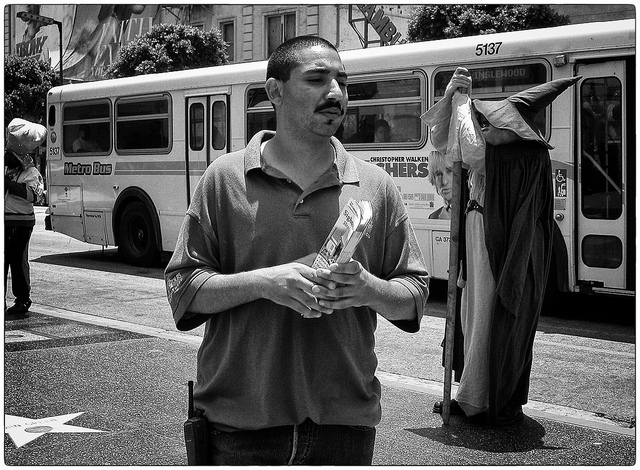
A man is on the street next to a bus.

A man is holding a box of some sorts near a bus and someone wearing a strange outfit.

A man ignoring a wizard in front of the bus.